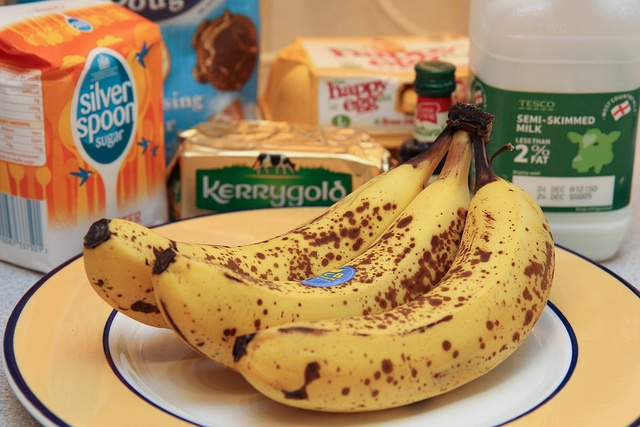
Ingredient for a banana-flavored treat gathered for preparation.
A white and yellow plate holding three bananas.
a close up of some bananas on a table
Overripe bananas on plates with breakfast food packages.
three bruised bananas sit on a plate